Brampton Bryan Castle

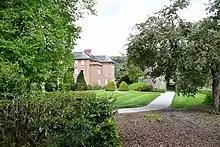
Brampton Bryan Hall and Castle

Brampton Bryan Hall is a large 17th and 18th-century brick built rectangular house which now stands near to the ruined castle, replacing earlier buildings. It is a Grade II* listed building The Hall is the home of the descendants of Sir Robert Harley, 1st Earl of Oxford.